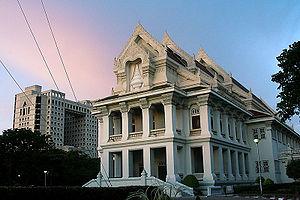
L'université Chulalongkorn est la plus ancienne université de Thaïlande et est depuis longtemps considérée comme l'une des plus prestigieuses du pays.